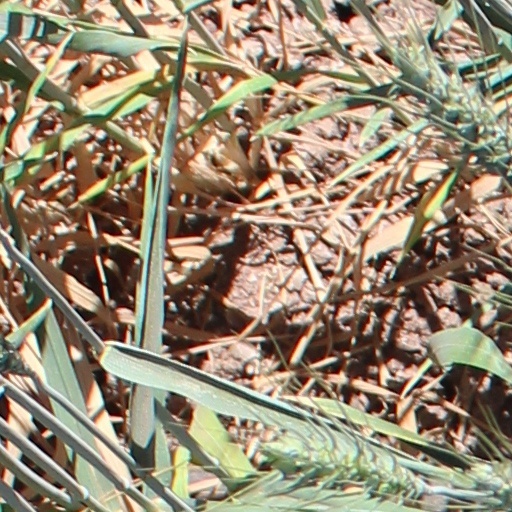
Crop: wheat